Bioussac

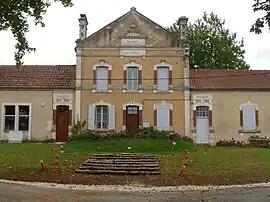
Town hall

Bioussac is a commune in the Charente department in southwestern France.